Clair Huxtable

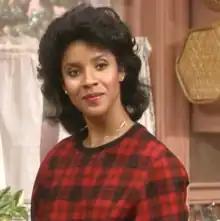
Clair Huxtable, portrayed by Phylicia Rashad, as she appears in an episode of "The Cosby Show".

Clair Huxtable is a fictional character who appears on the American sitcom "The Cosby Show" (1984–1992). Portrayed by actress Phylicia Rashad, Clair, the wife of Cliff Huxtable and mother of their five children, is the matriarch of the show's central Huxtable family. Working as a lawyer, Clair values the importance of maintaining a successful career and strong household simultaneously. The character debuted alongside most of her family in the pilot episode, "Theo's Economic Lesson", which premiered on September 20, 1984.